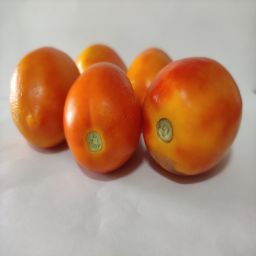
Crop: Tomato
Quality: Ripe